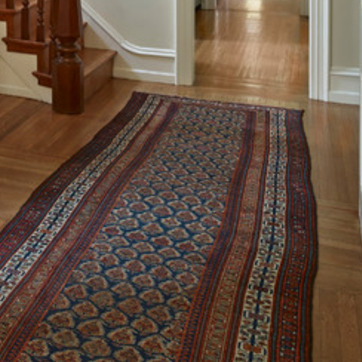
Material: carpet